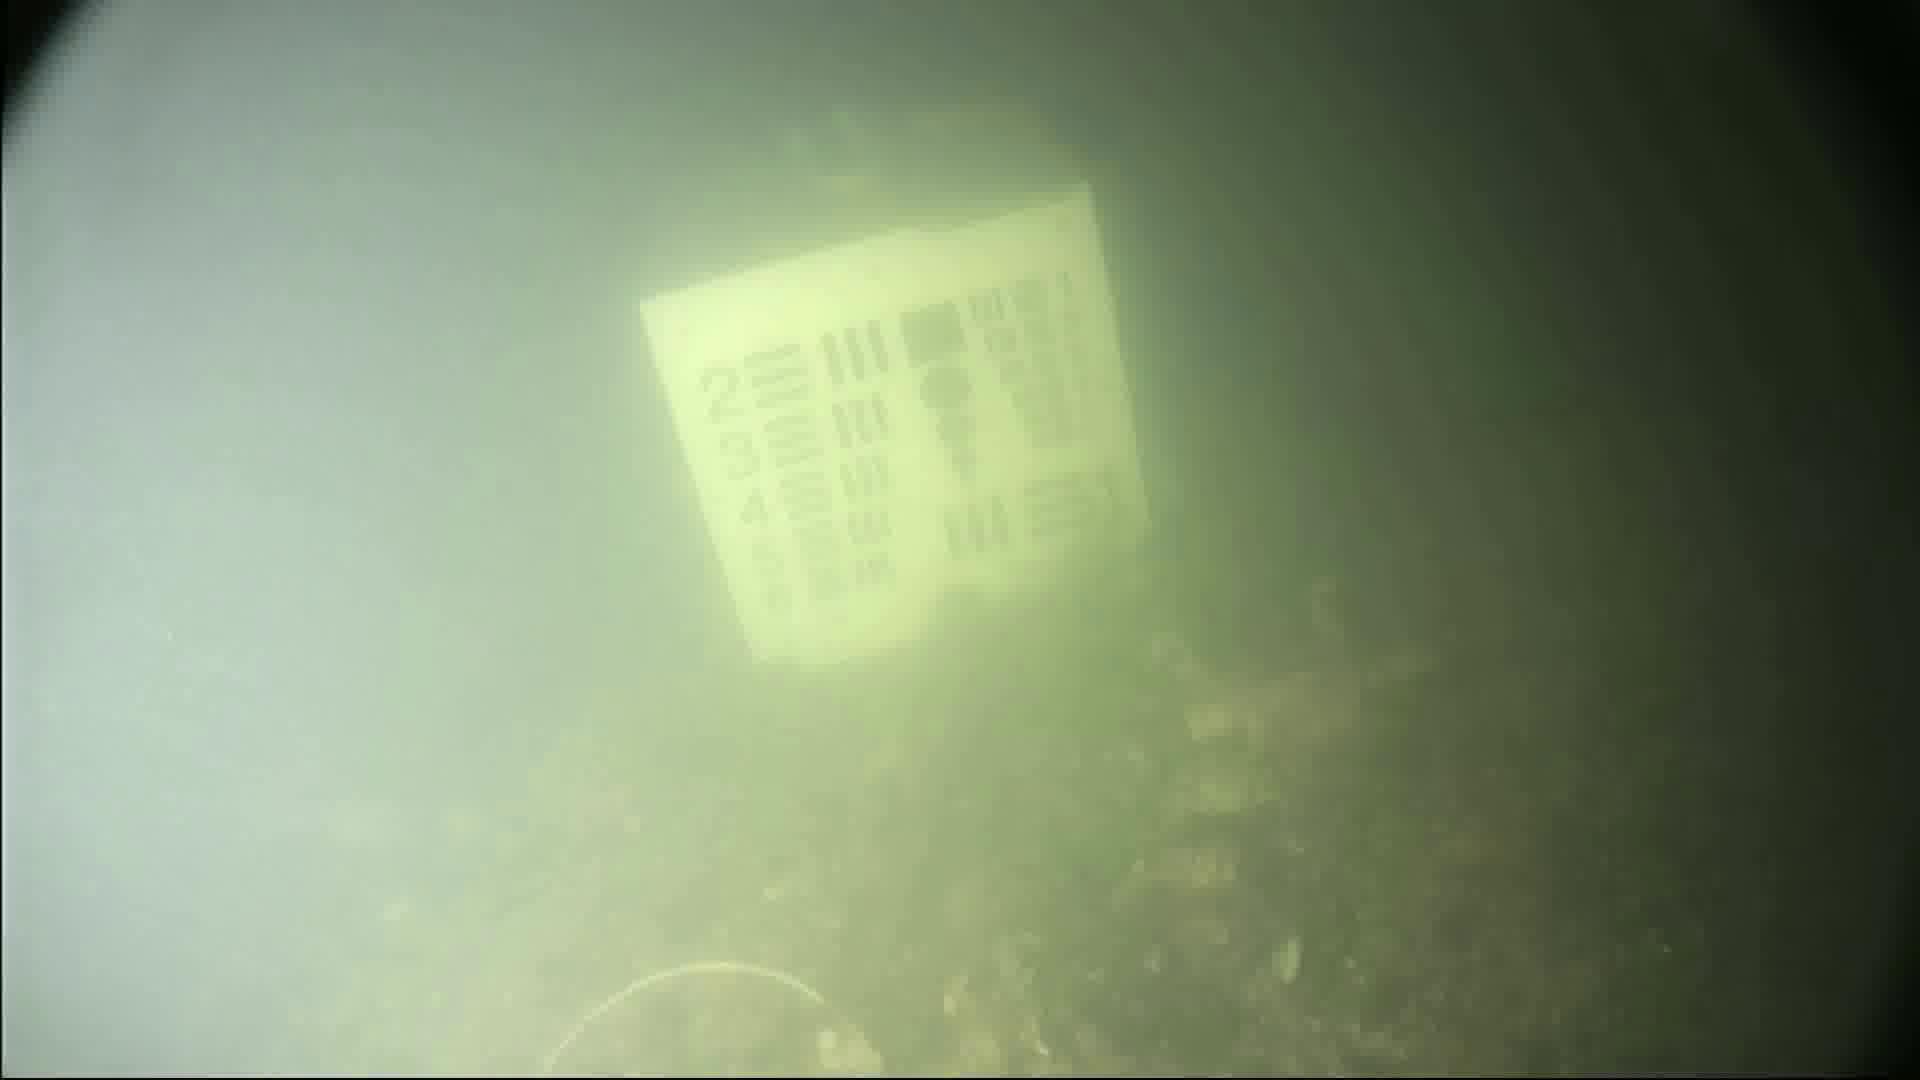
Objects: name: crab